John Lister (died 1640)

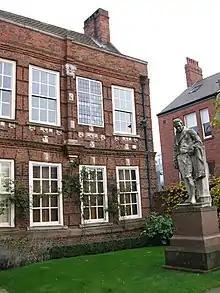
Wilberforce House, Hull – home of the Lister family

Lister was the son of John Lister, a lead merchant of Hull who was mayor and MP for the town.